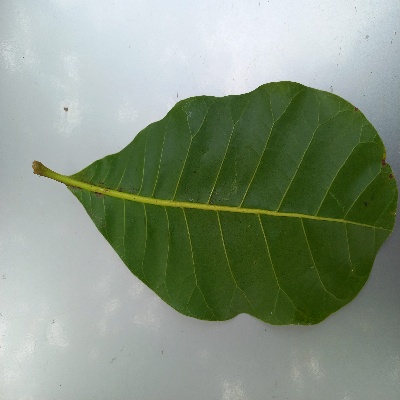
Crop: Cashew
Condition: healthy